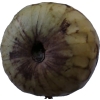
Label: cherimoya